Nikos Sideris

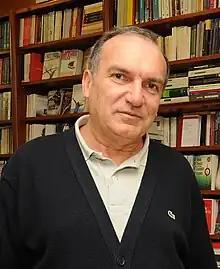
Nikos Sideris

Nikos Sideris (born 20 January 1952), is a Greek psychiatrist, translator, poet and writer.